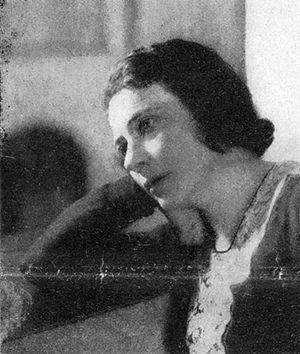
Sarah Gertrude Millin est une femme de lettres sud-africaine de langue anglaise, issue d’une famille lituanienne ayant émigrée en Afrique australe.